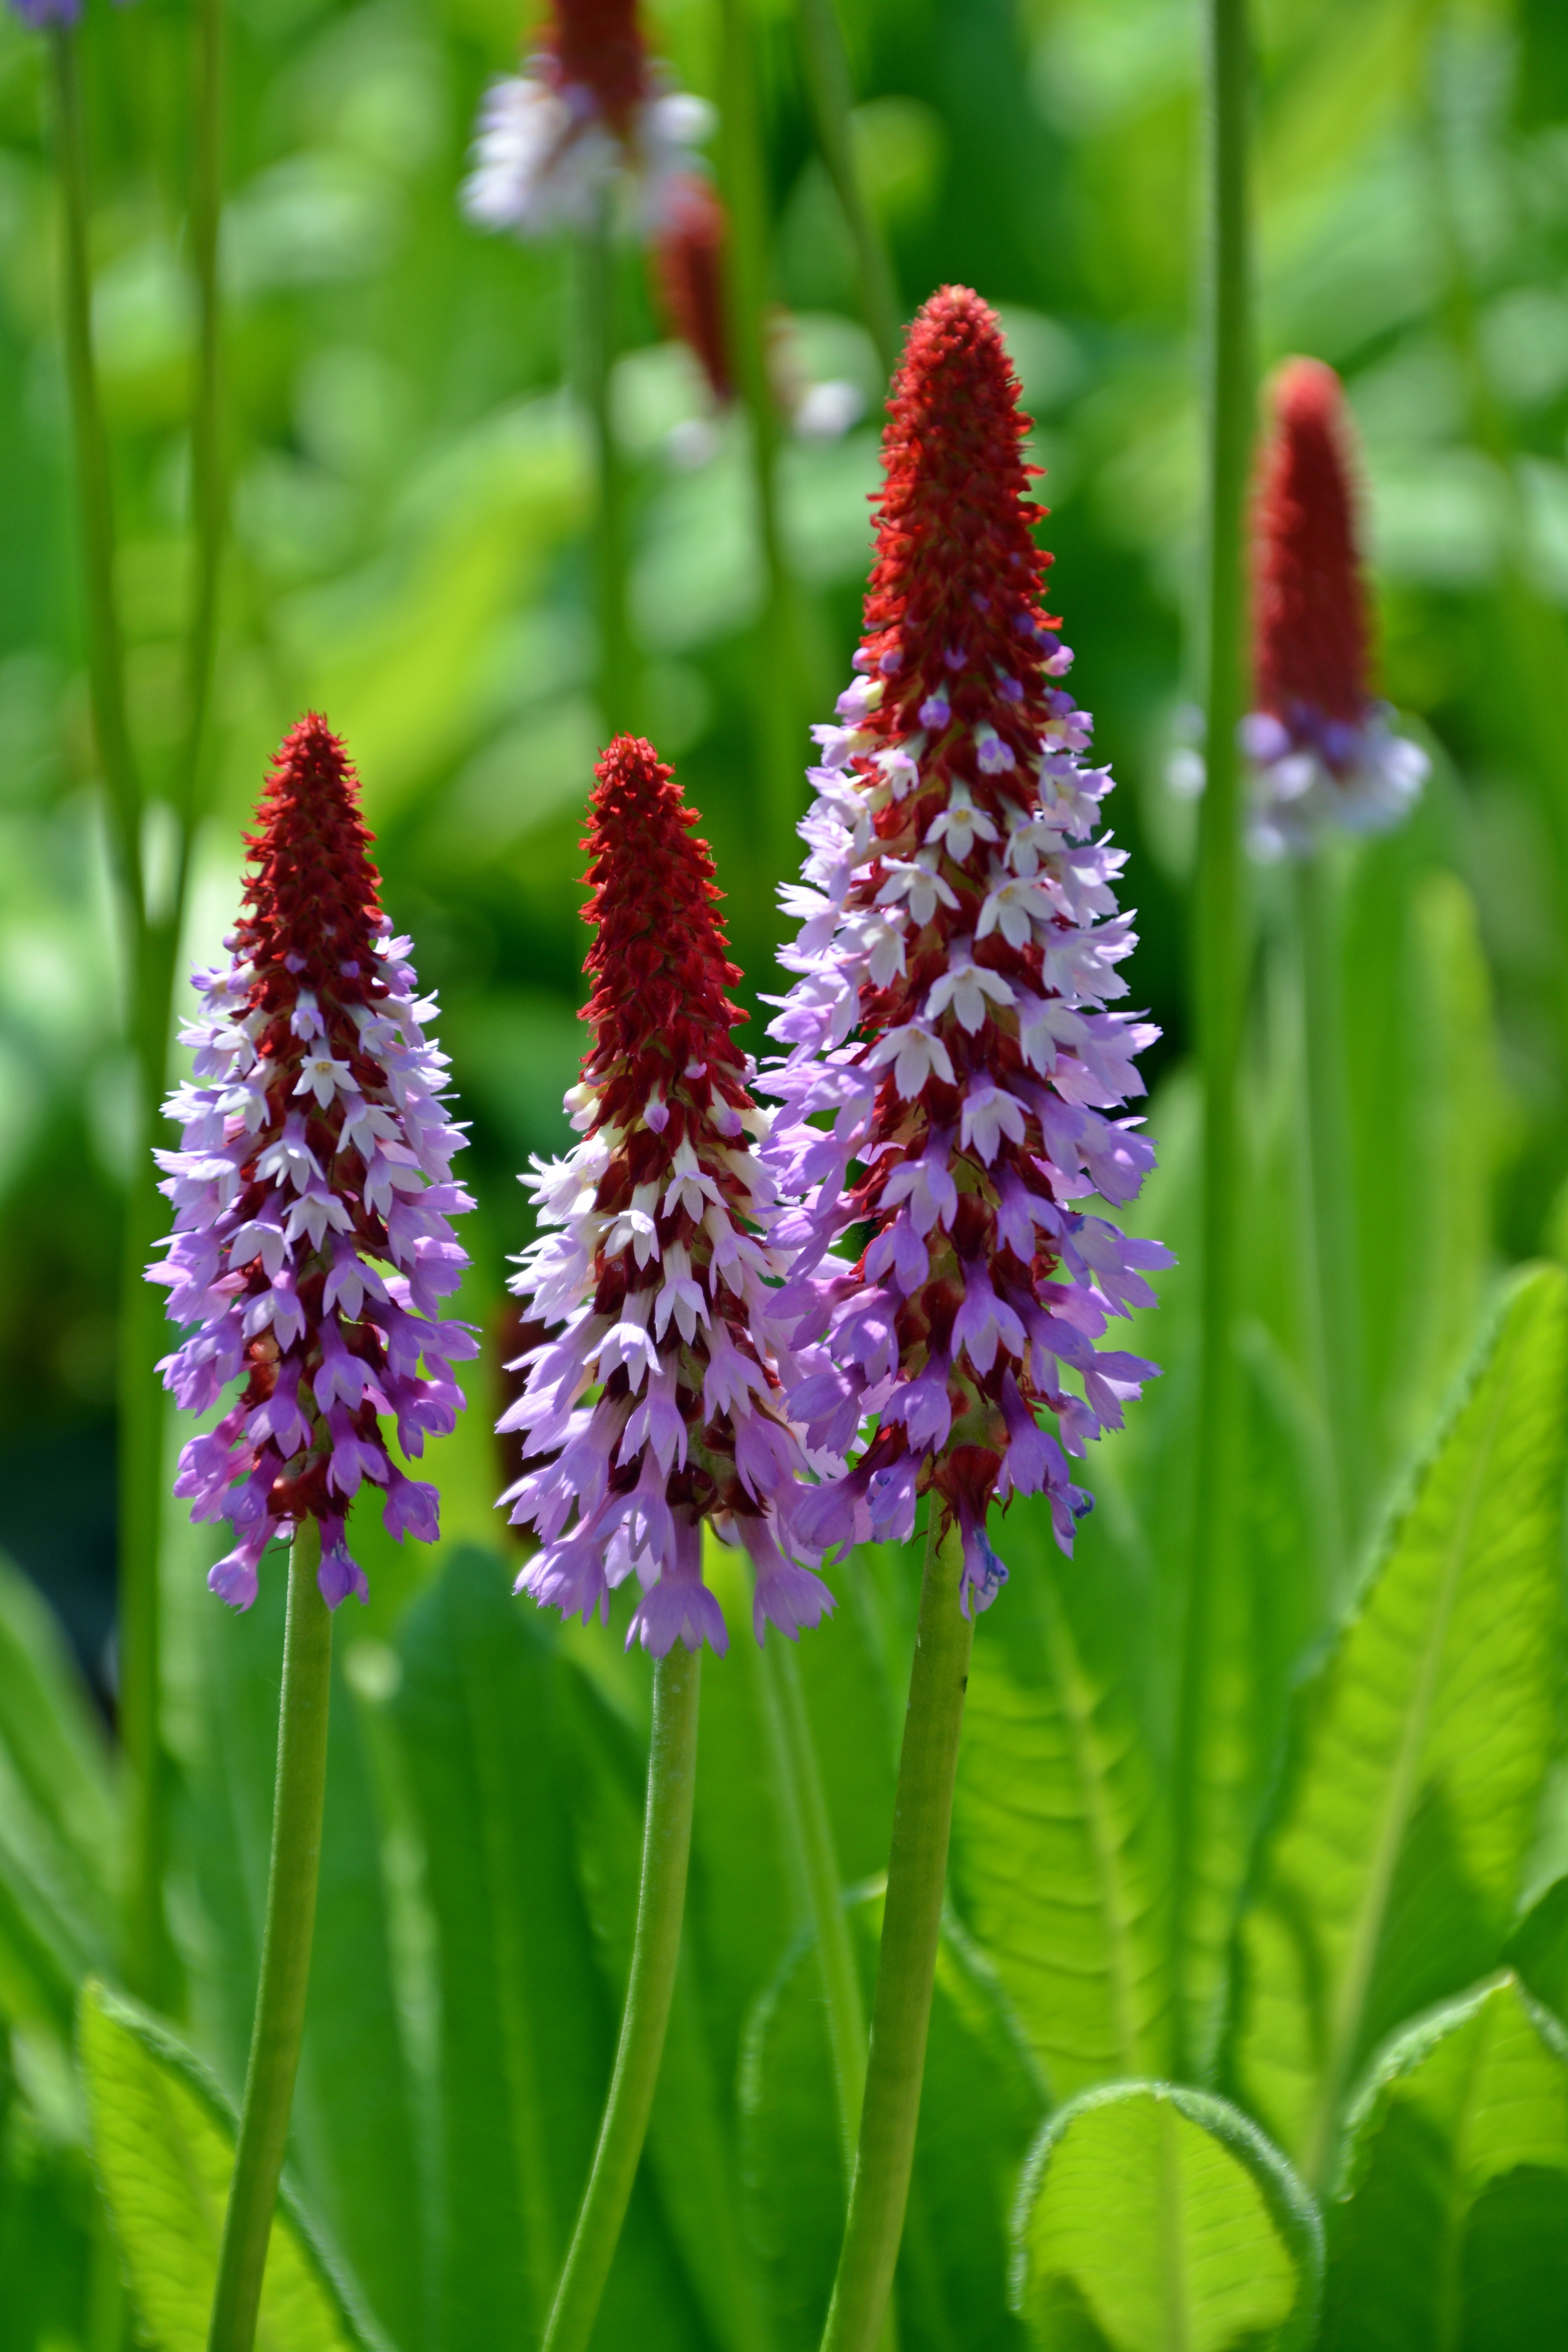
blossom, plant, meadow, flower, bloom, botany, flora, orchid, wildflower, lupin, flowering plant, torch lily, lupinien, land plant, dactylorhiza praetermissa